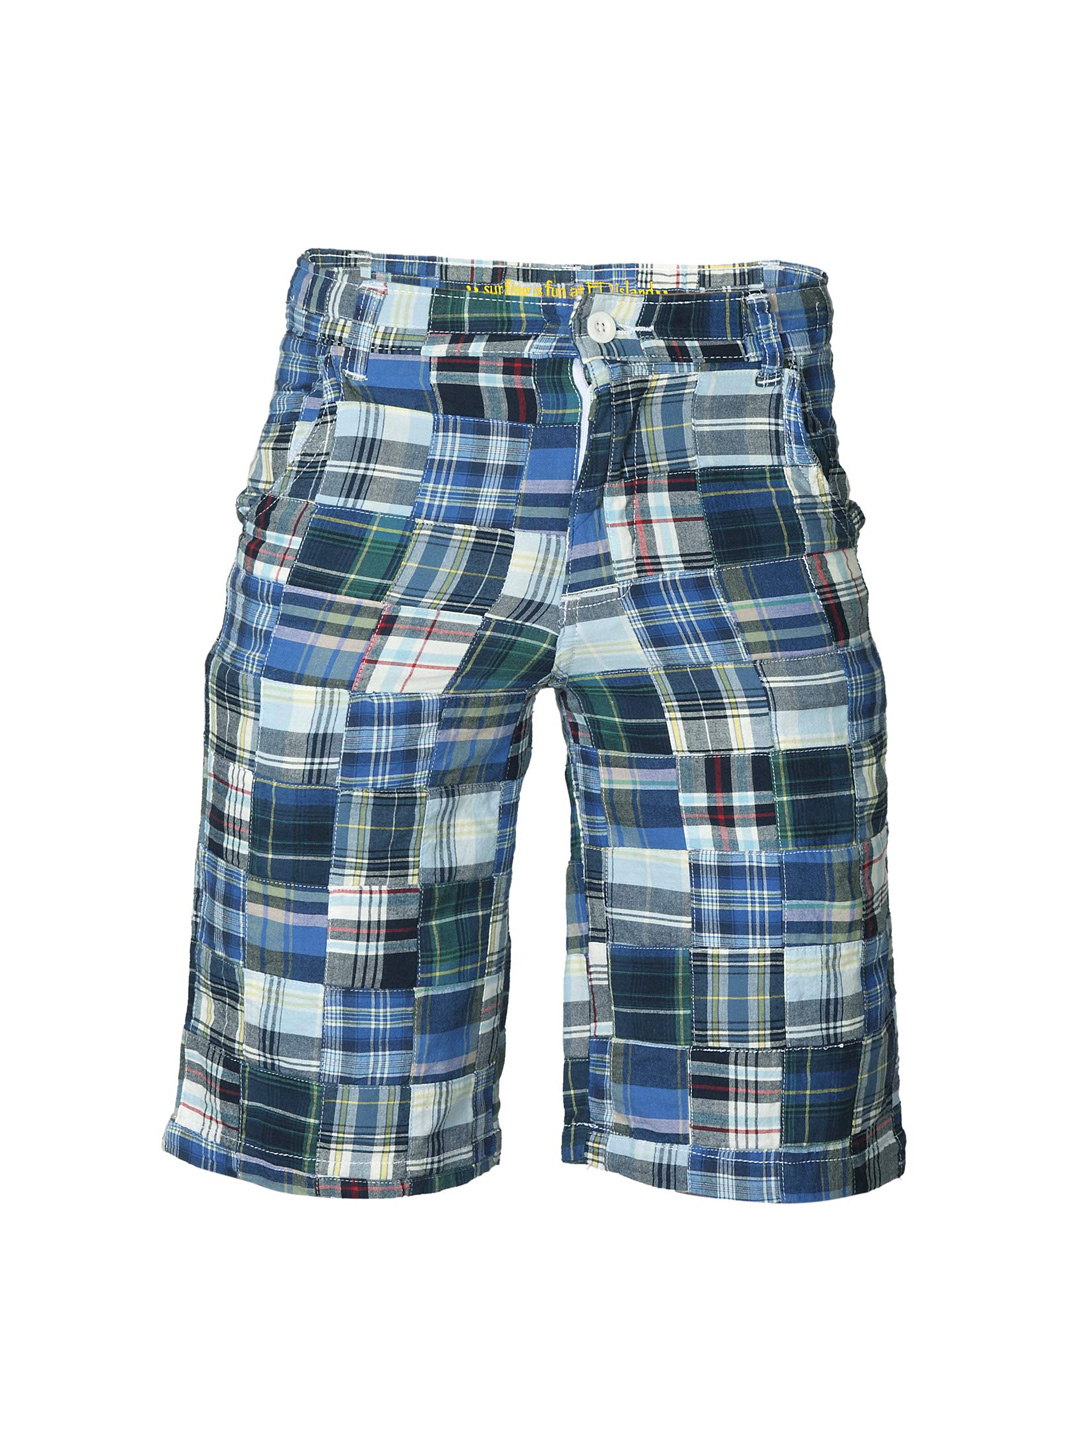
Doodle Boys Check Blue Shorts
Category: Apparel / Bottomwear / Shorts
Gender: Boys
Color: Blue
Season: Summer 2012
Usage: Casual